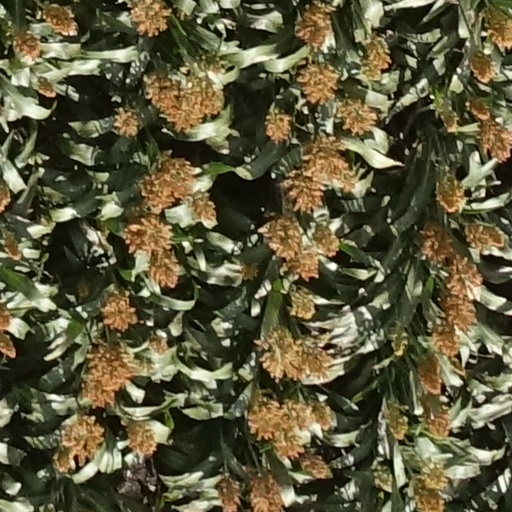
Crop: sorghum